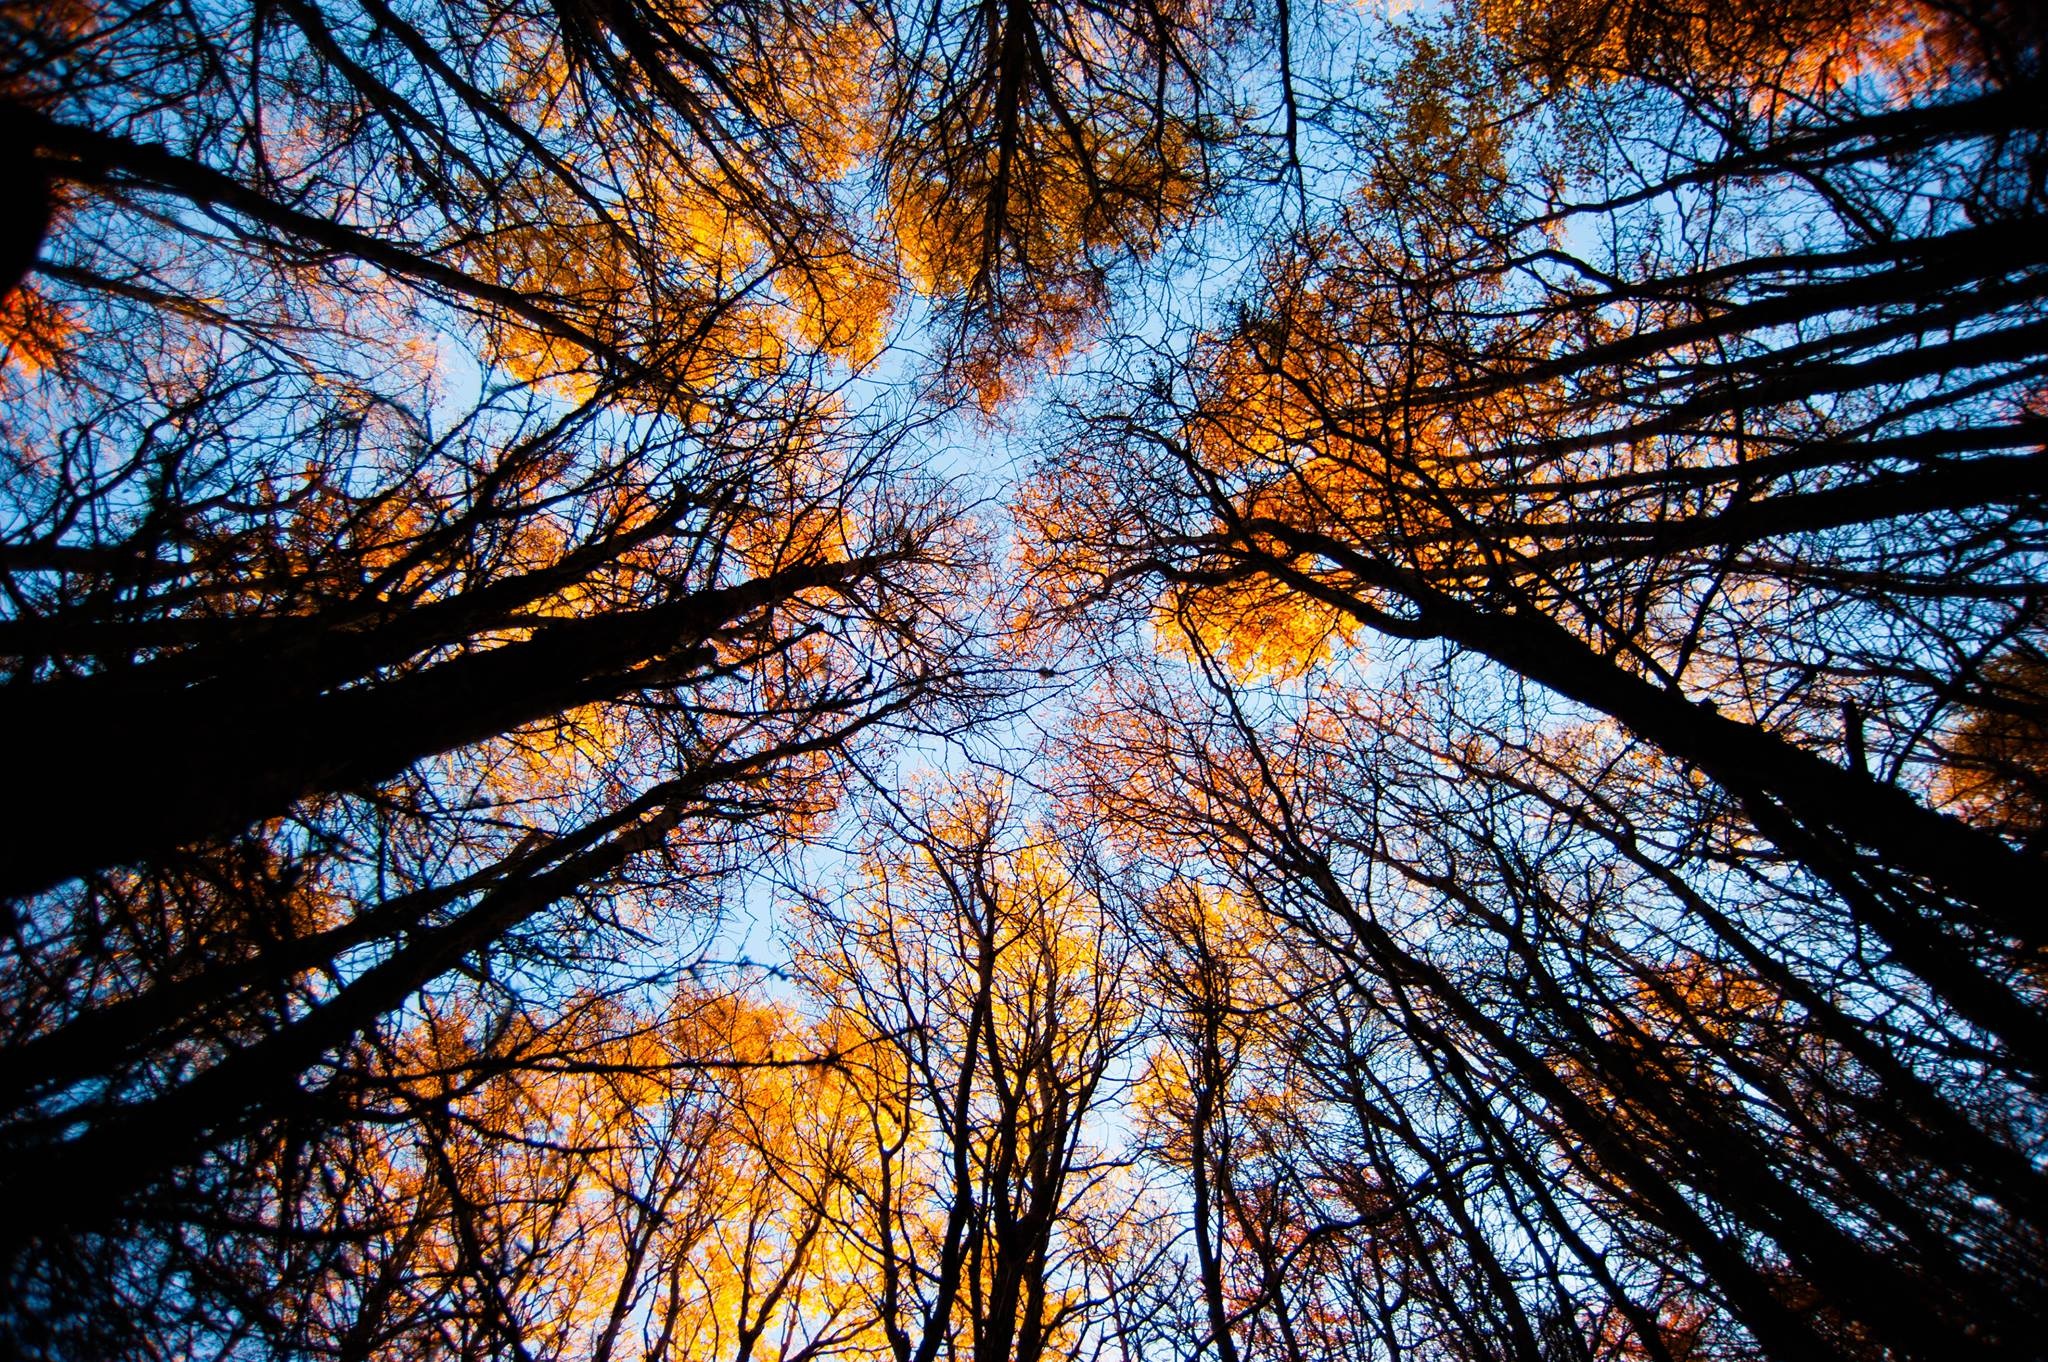
landscape, tree, forest, branch, winter, plant, sky, sunlight, leaf, reflection, autumn, season, trees, woodland, autunm, woody plant, looking into the sky